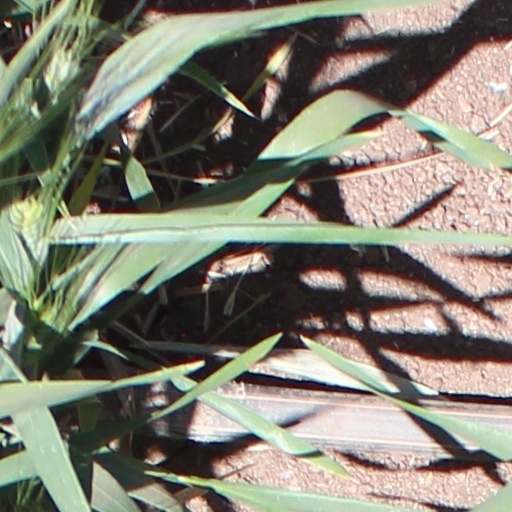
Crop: wheat